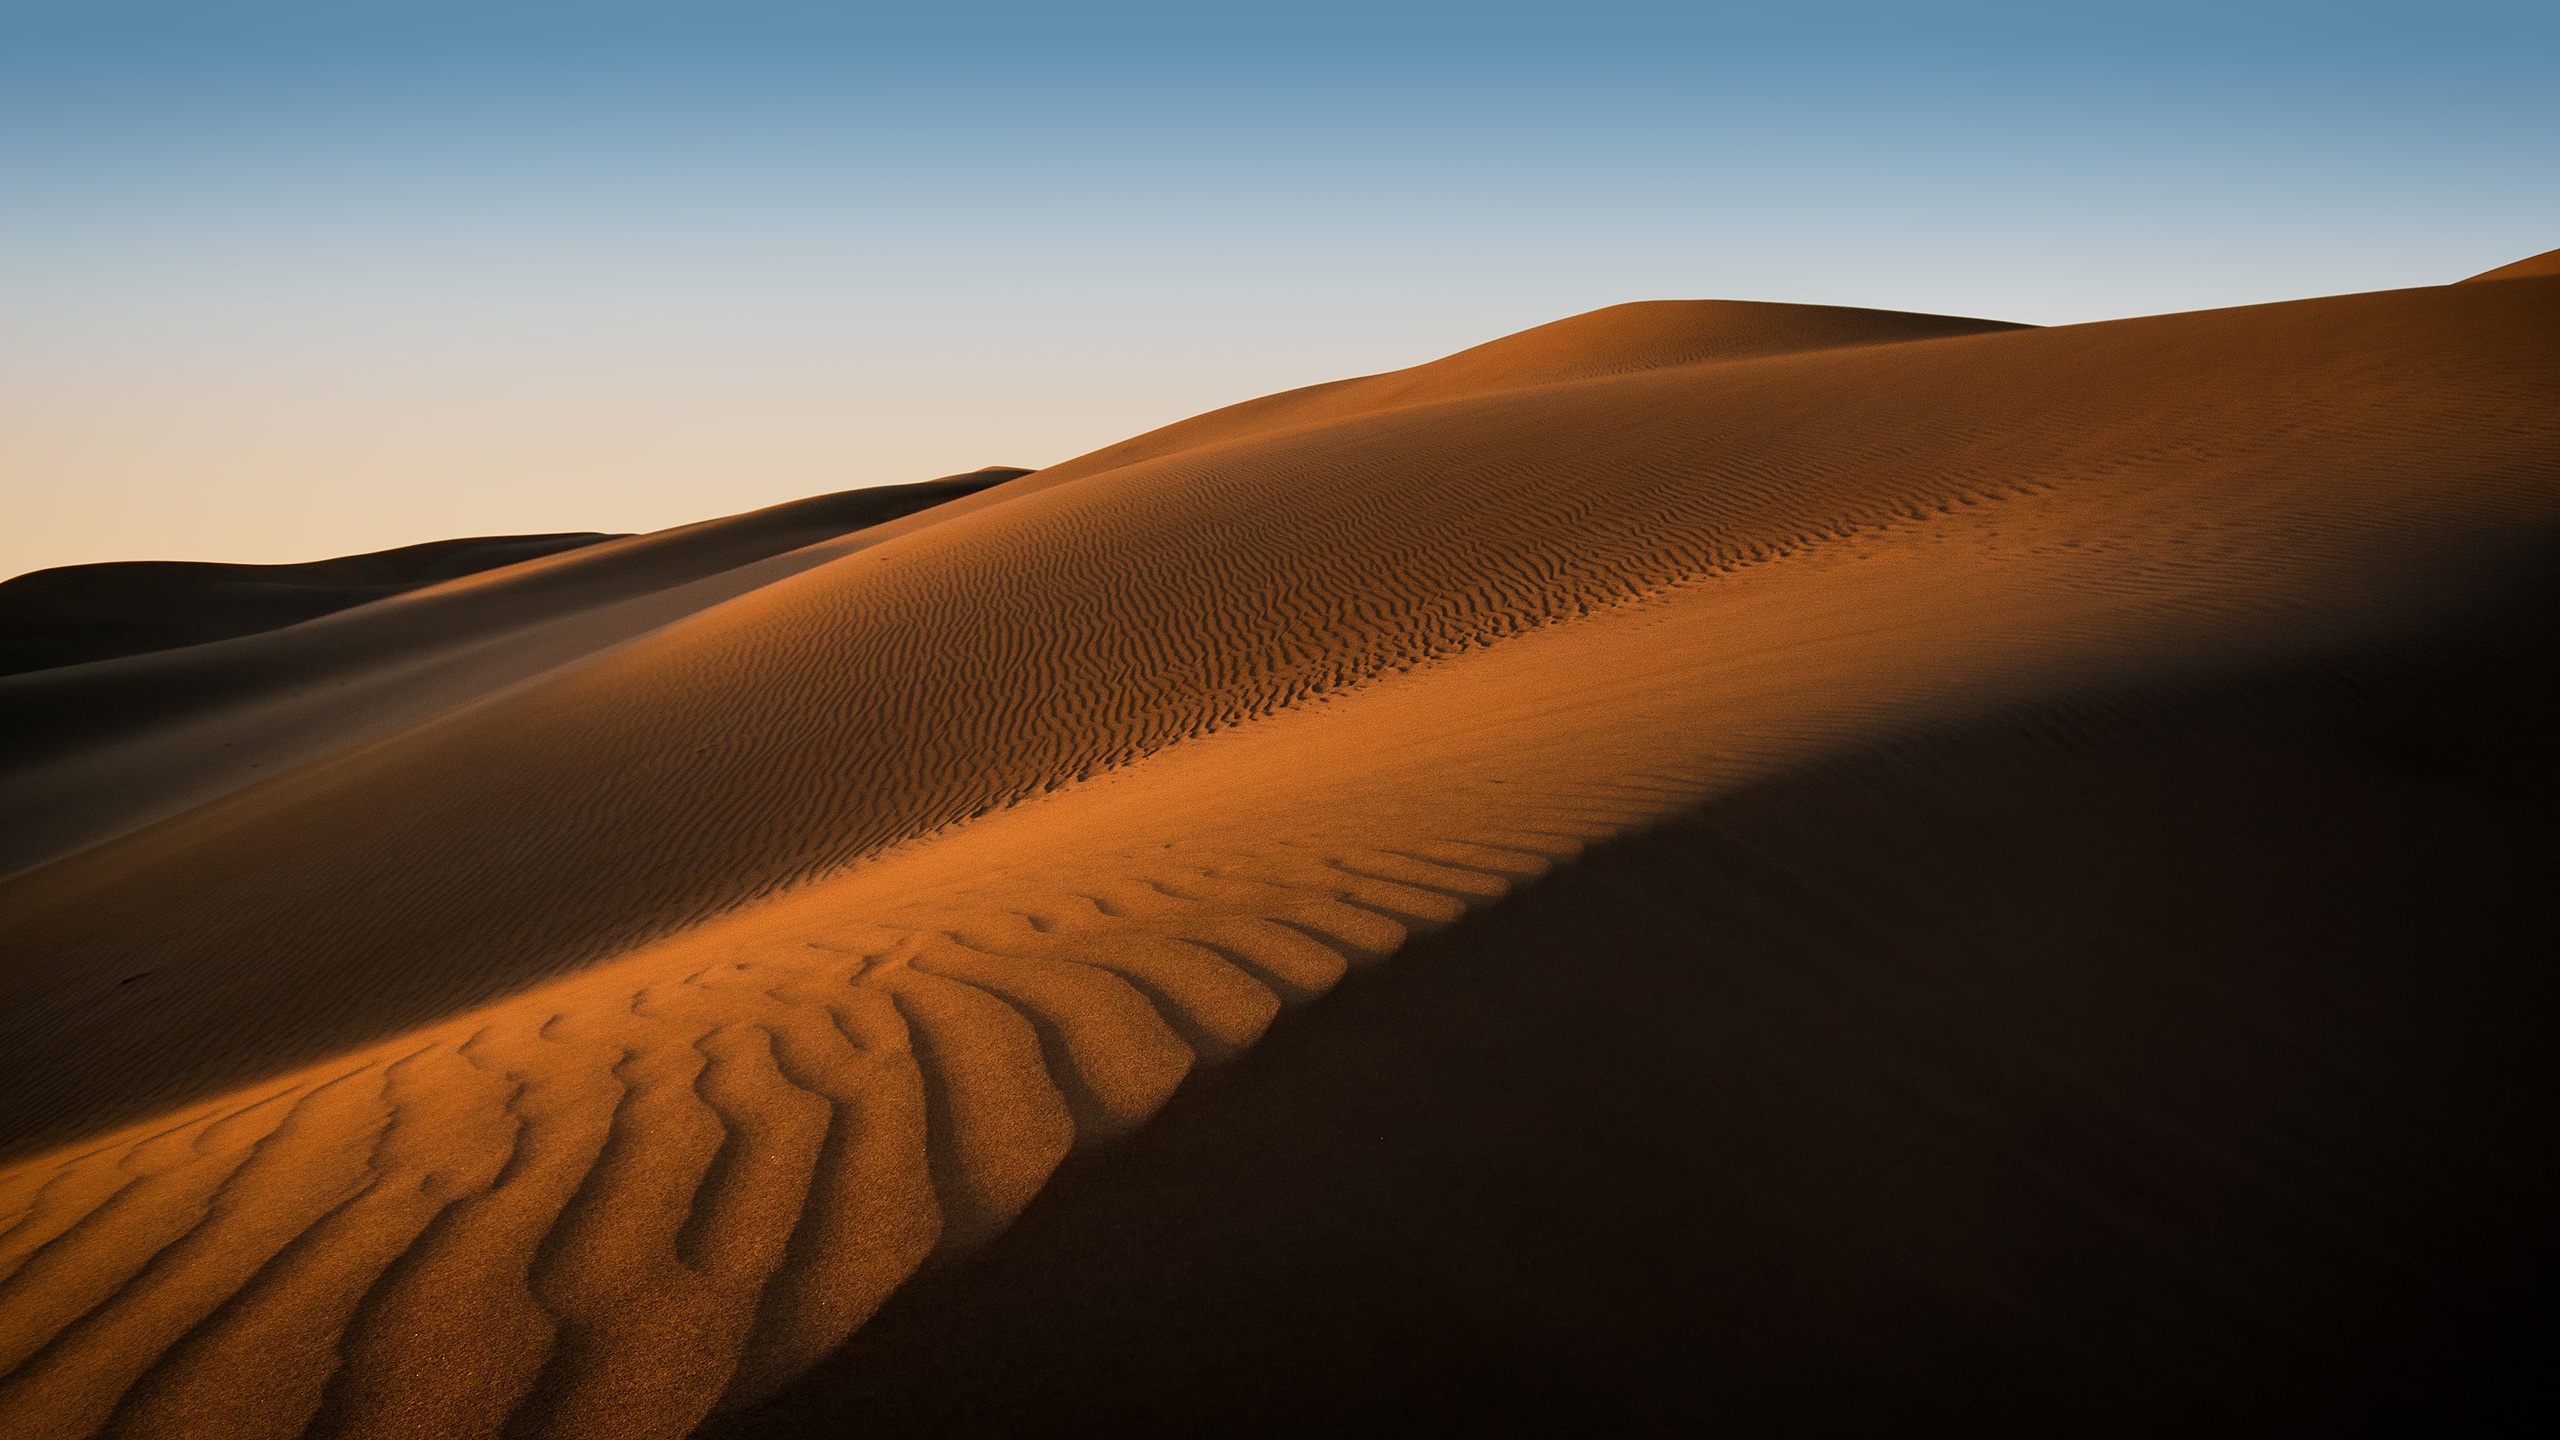
landscape, sand, arid, desert, dune, formation, pattern, material, habitat, sahara, landform, erg, natural environment, geographical feature, aeolian landform